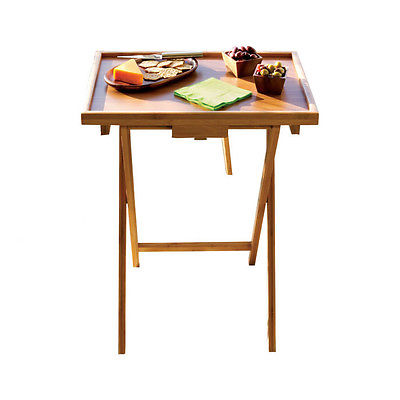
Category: table